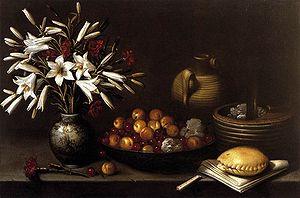
Francisco Barrera, né en 1595 à Madrid ville où il est mort le 4 octobre 1658, est un peintre baroque du siècle d'or espagnol.